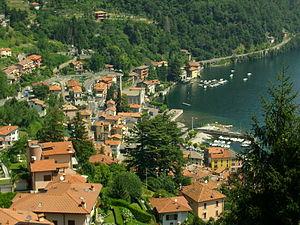
Argegno est une commune italienne de la province de Côme dans la région Lombardie en Italie.